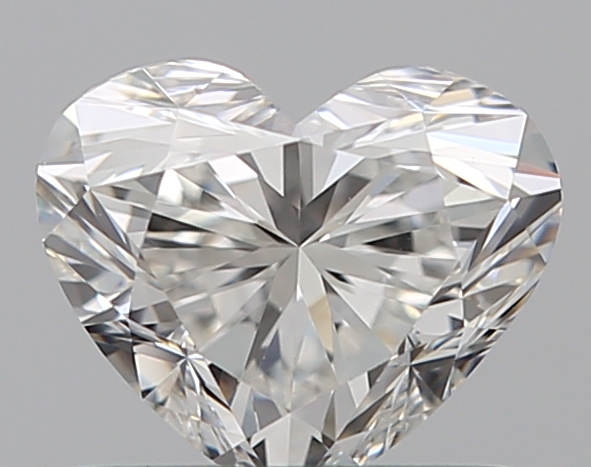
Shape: heart
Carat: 0.65
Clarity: VS2
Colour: G
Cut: EX
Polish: EX
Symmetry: VG
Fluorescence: N
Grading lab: GIA
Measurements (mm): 4.99 x 5.93 x 3.58